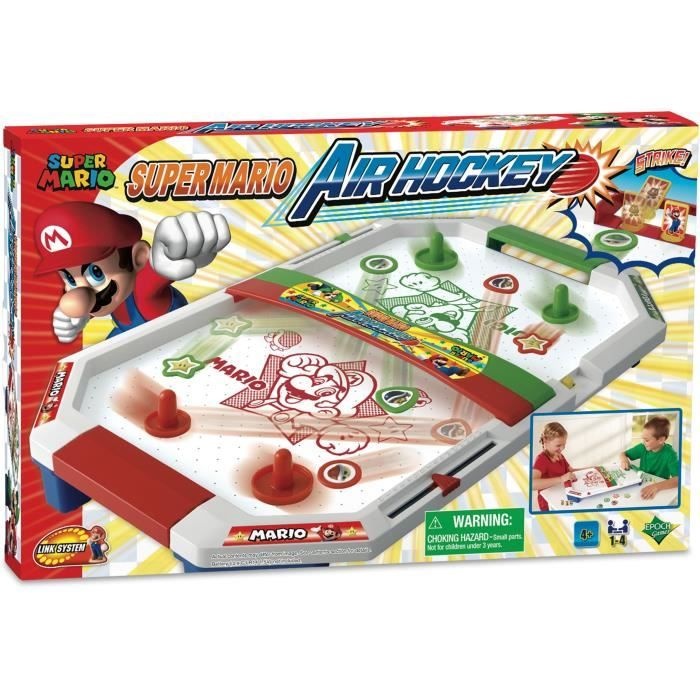
Super Mario Air Hockey - Jeu de sociÈtÈ - EPOCH
Le jeu de Air Hockey Super Mario d'EPOCH est un vÈritable jeu de salle de jeux. Les enfants peuvent marquer des points en utilisant les palets a air projetÈ. Les cibles des personnages Super Mario incluses rendent le jeu encore plus amusant et challengeant. Le jeu est adaptÈ aux enfants a partir de 4 ans et peut etre utilisÈ a l'intÈrieur. La couleur principale du jeu est rouge. Le jeu est facile a utiliser et a ranger, ce qui en fait un excellent choix pour les parents qui cherchent un jeu amusant et Èducatif pour leurs enfants.
Brand: Tradiscount
Category: Sporting Goods > Indoor Games > Air Hockey > Air Hockey Tables